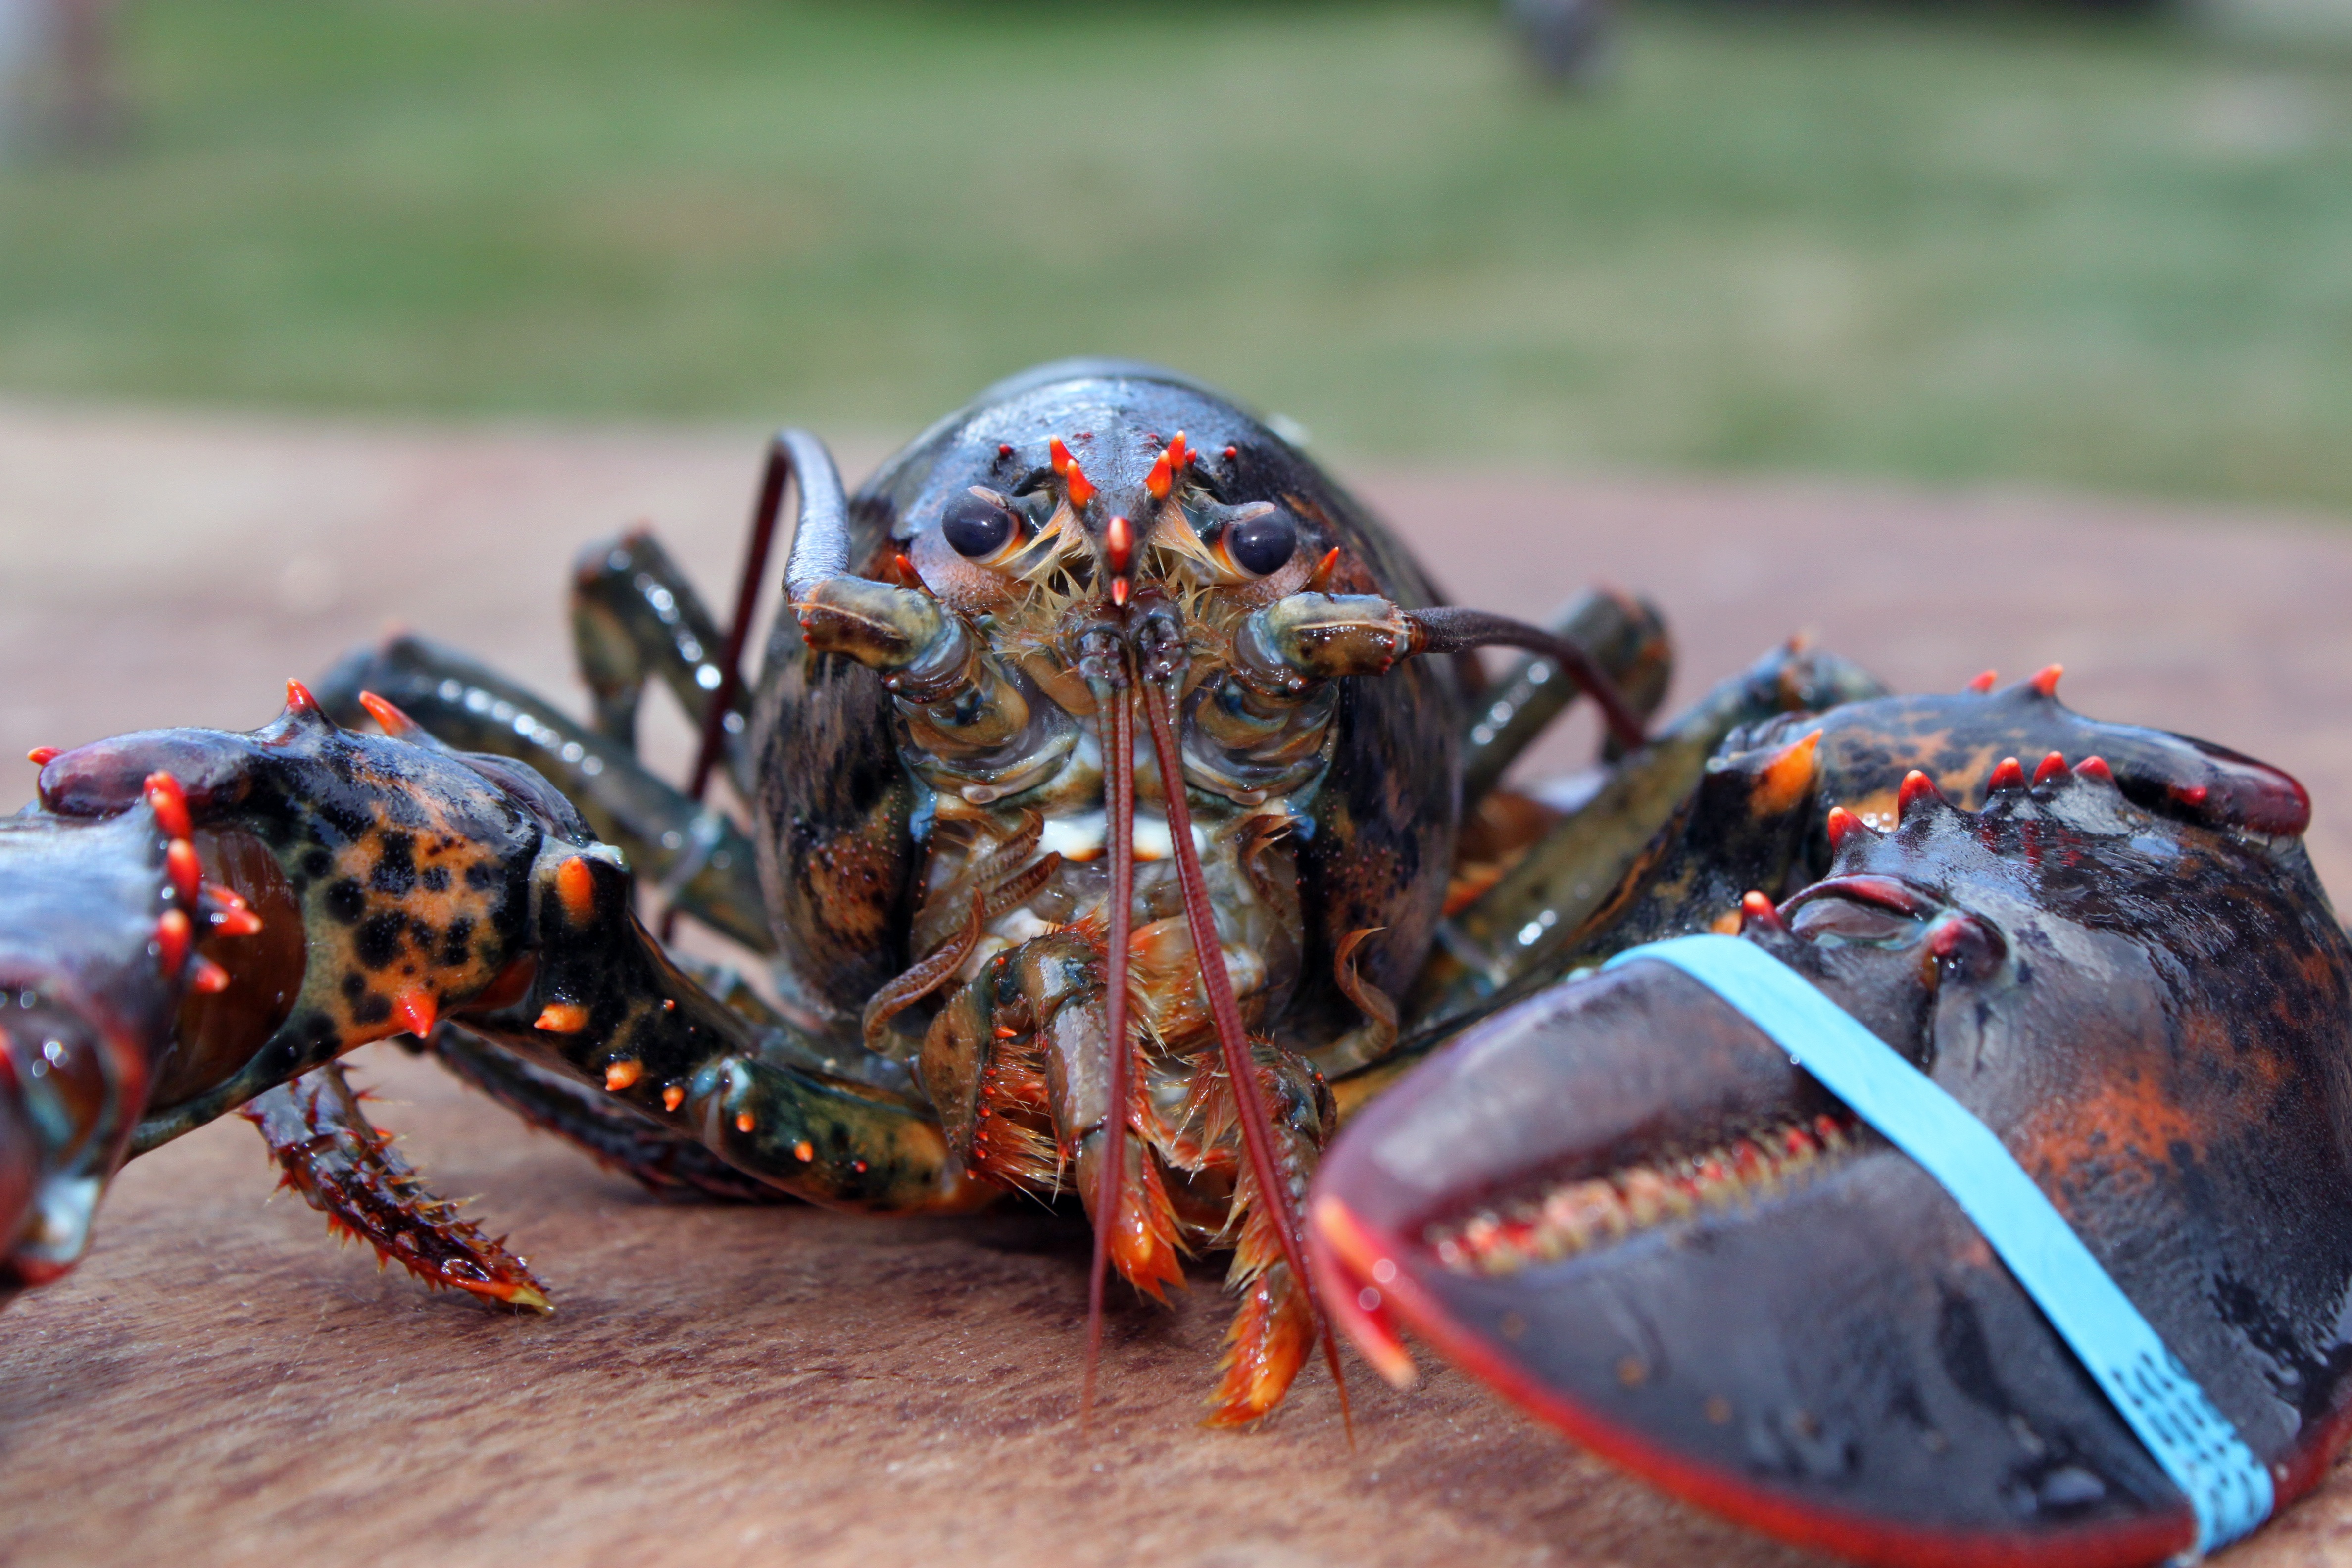
food, seafood, shellfish, crab, invertebrate, lobster, crustacean, maine, arthropod, crustacaen, decapoda, animal source foods, american lobster, homarus